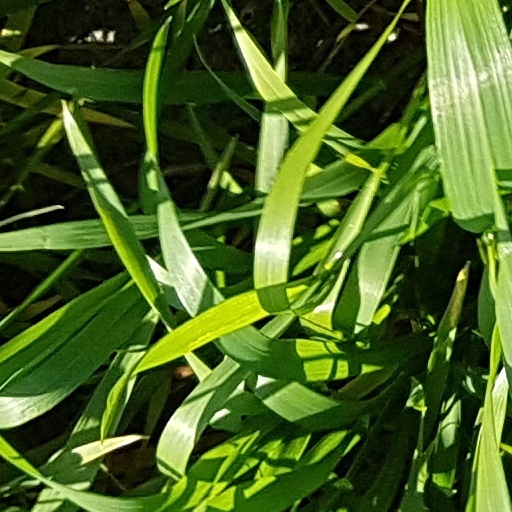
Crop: wheat